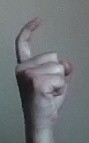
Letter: ra